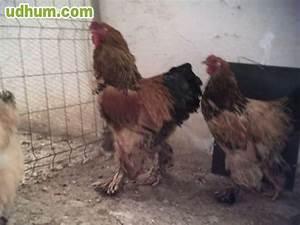
chicken